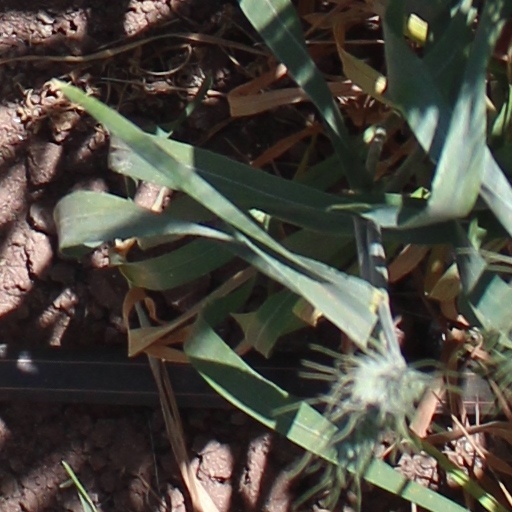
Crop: wheat